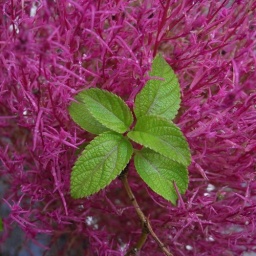
Lantana green in broom-goosefoot red